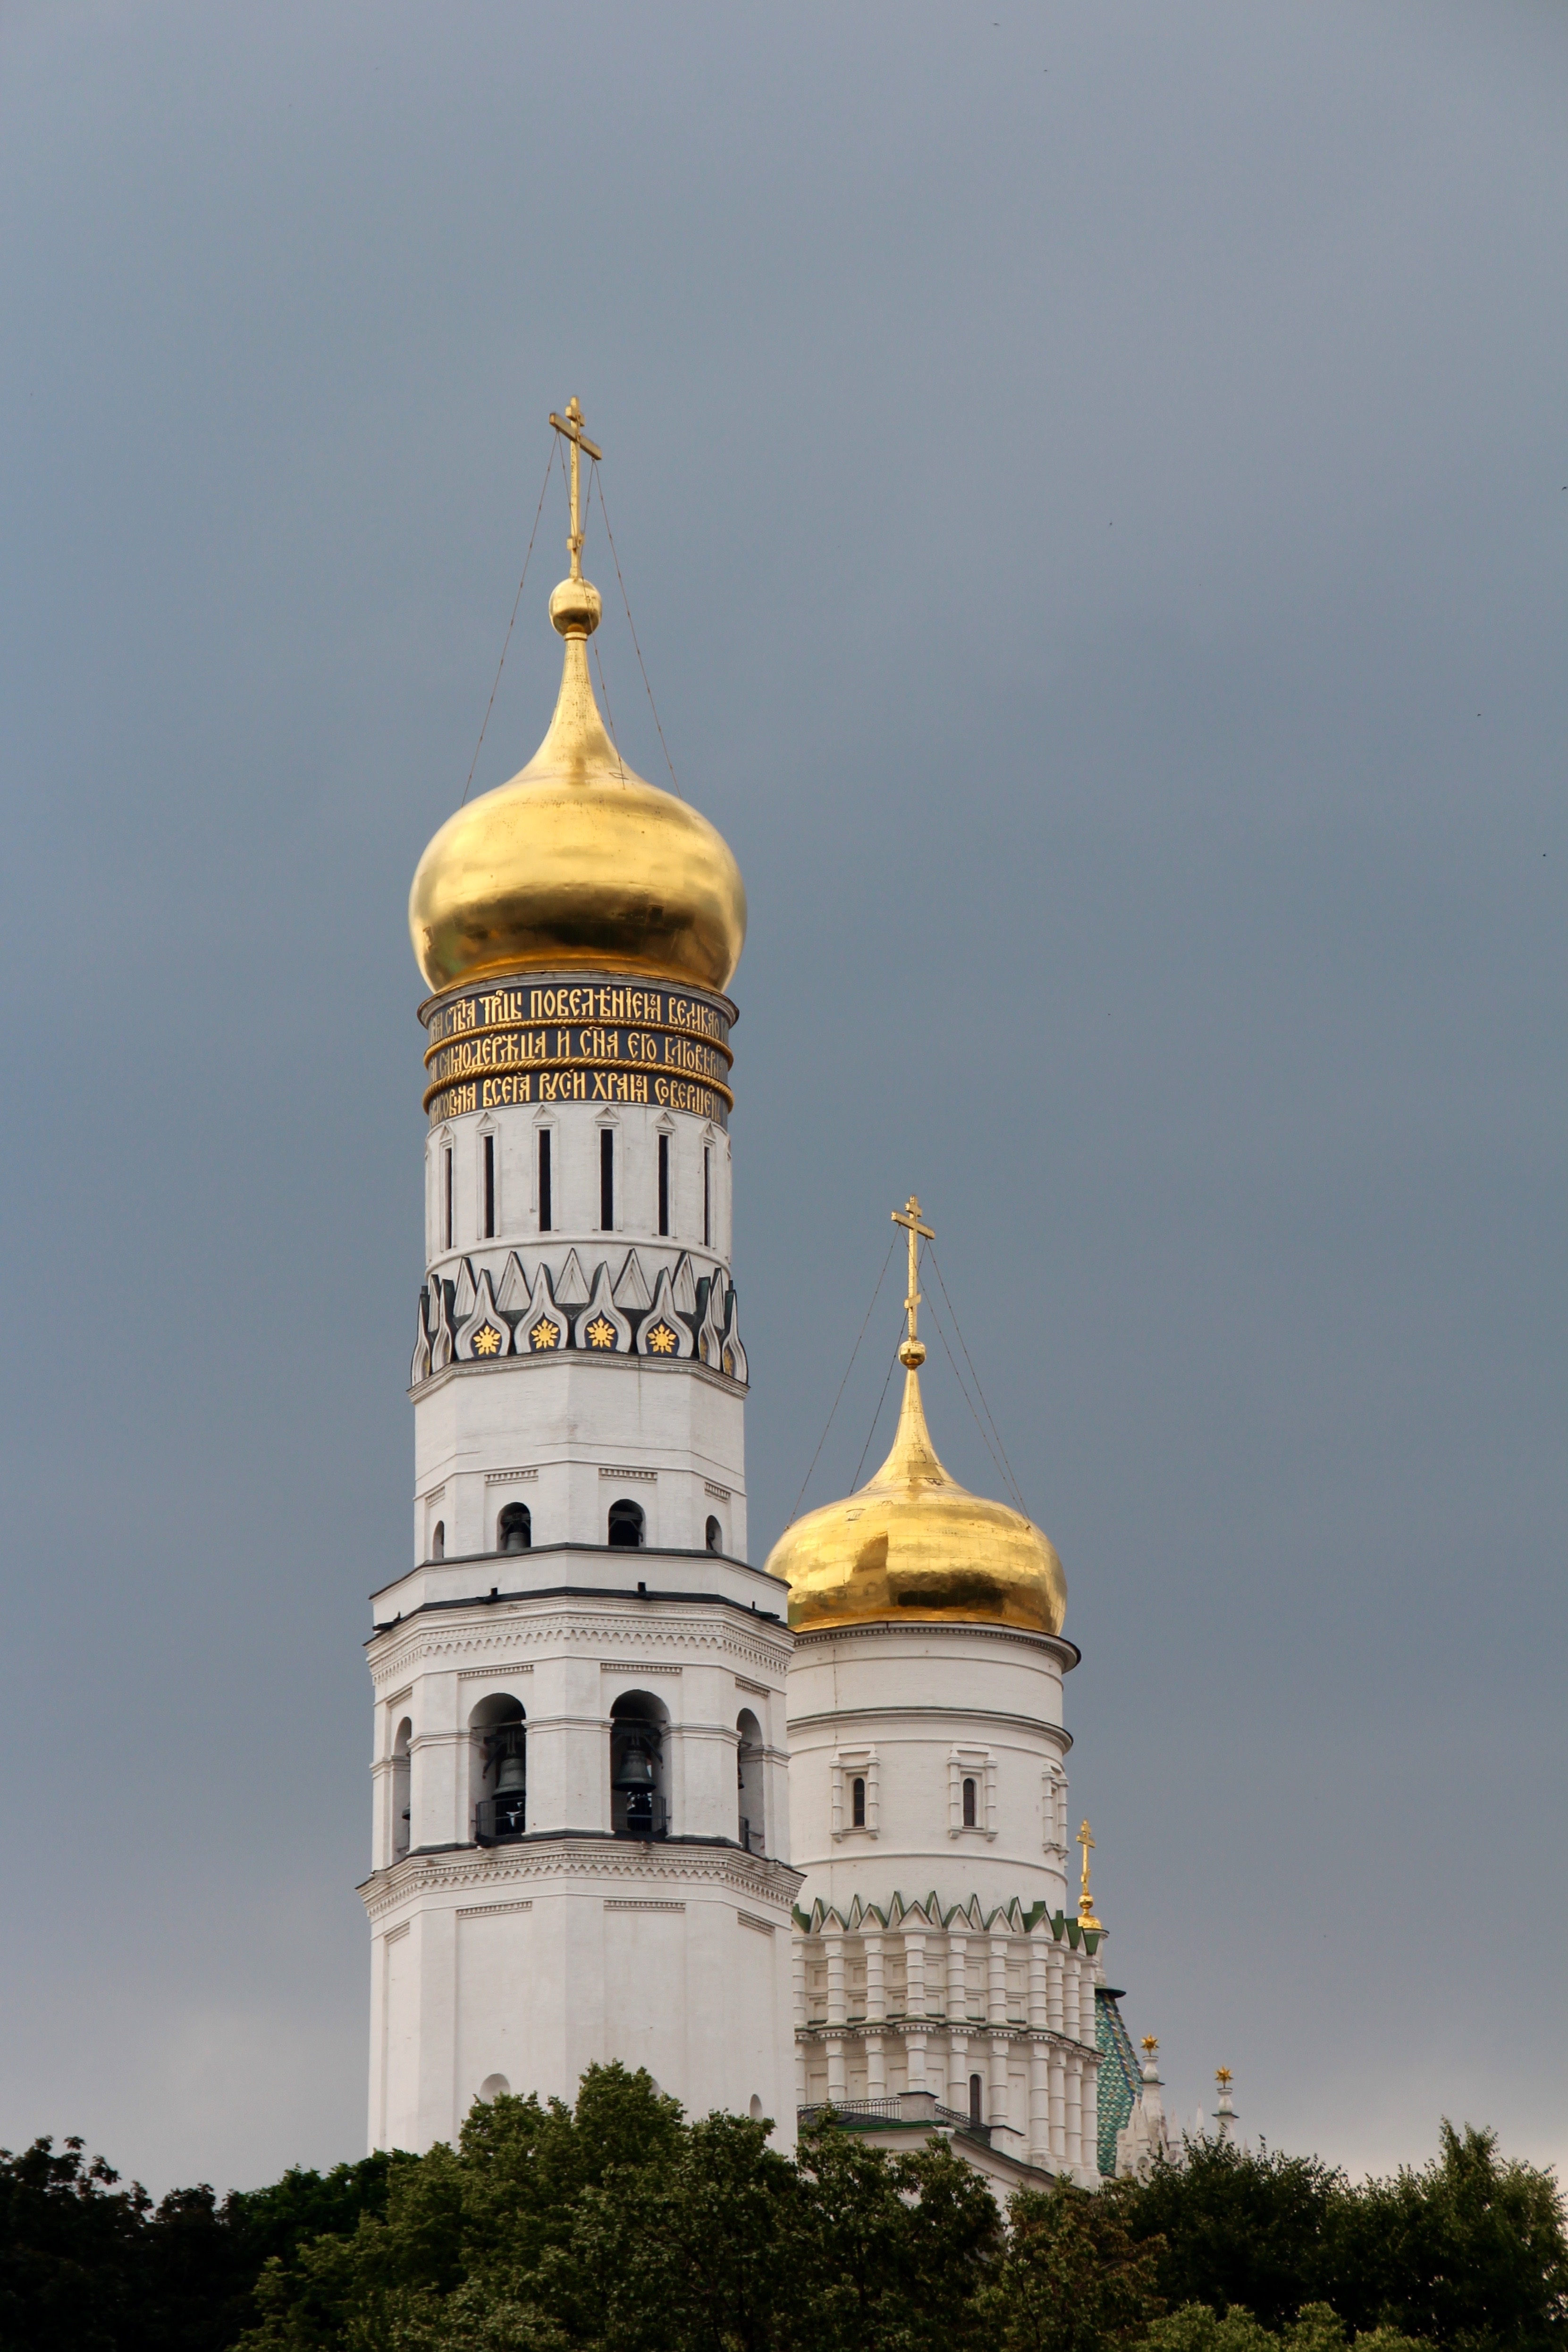
architecture, building, golden, tower, landmark, church, place of worship, bell tower, ornament, spire, steeple, monastery, christianity, moscow, orthodox, dome, russia, historically, gilded, believe, historic preservation, russian orthodox church